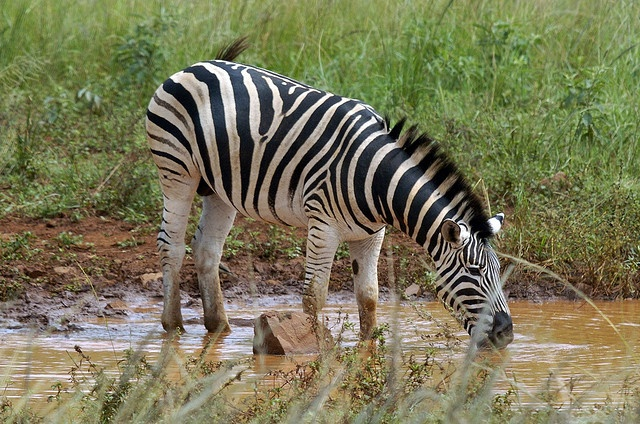
A zebra standing in water next to grassy area.
A zebra getting a drink at a watering hole.
a close up of a zebra drinking water
A zebra taking a drink at the savanna.
A zebra standing in a small brown body of water, drinking.